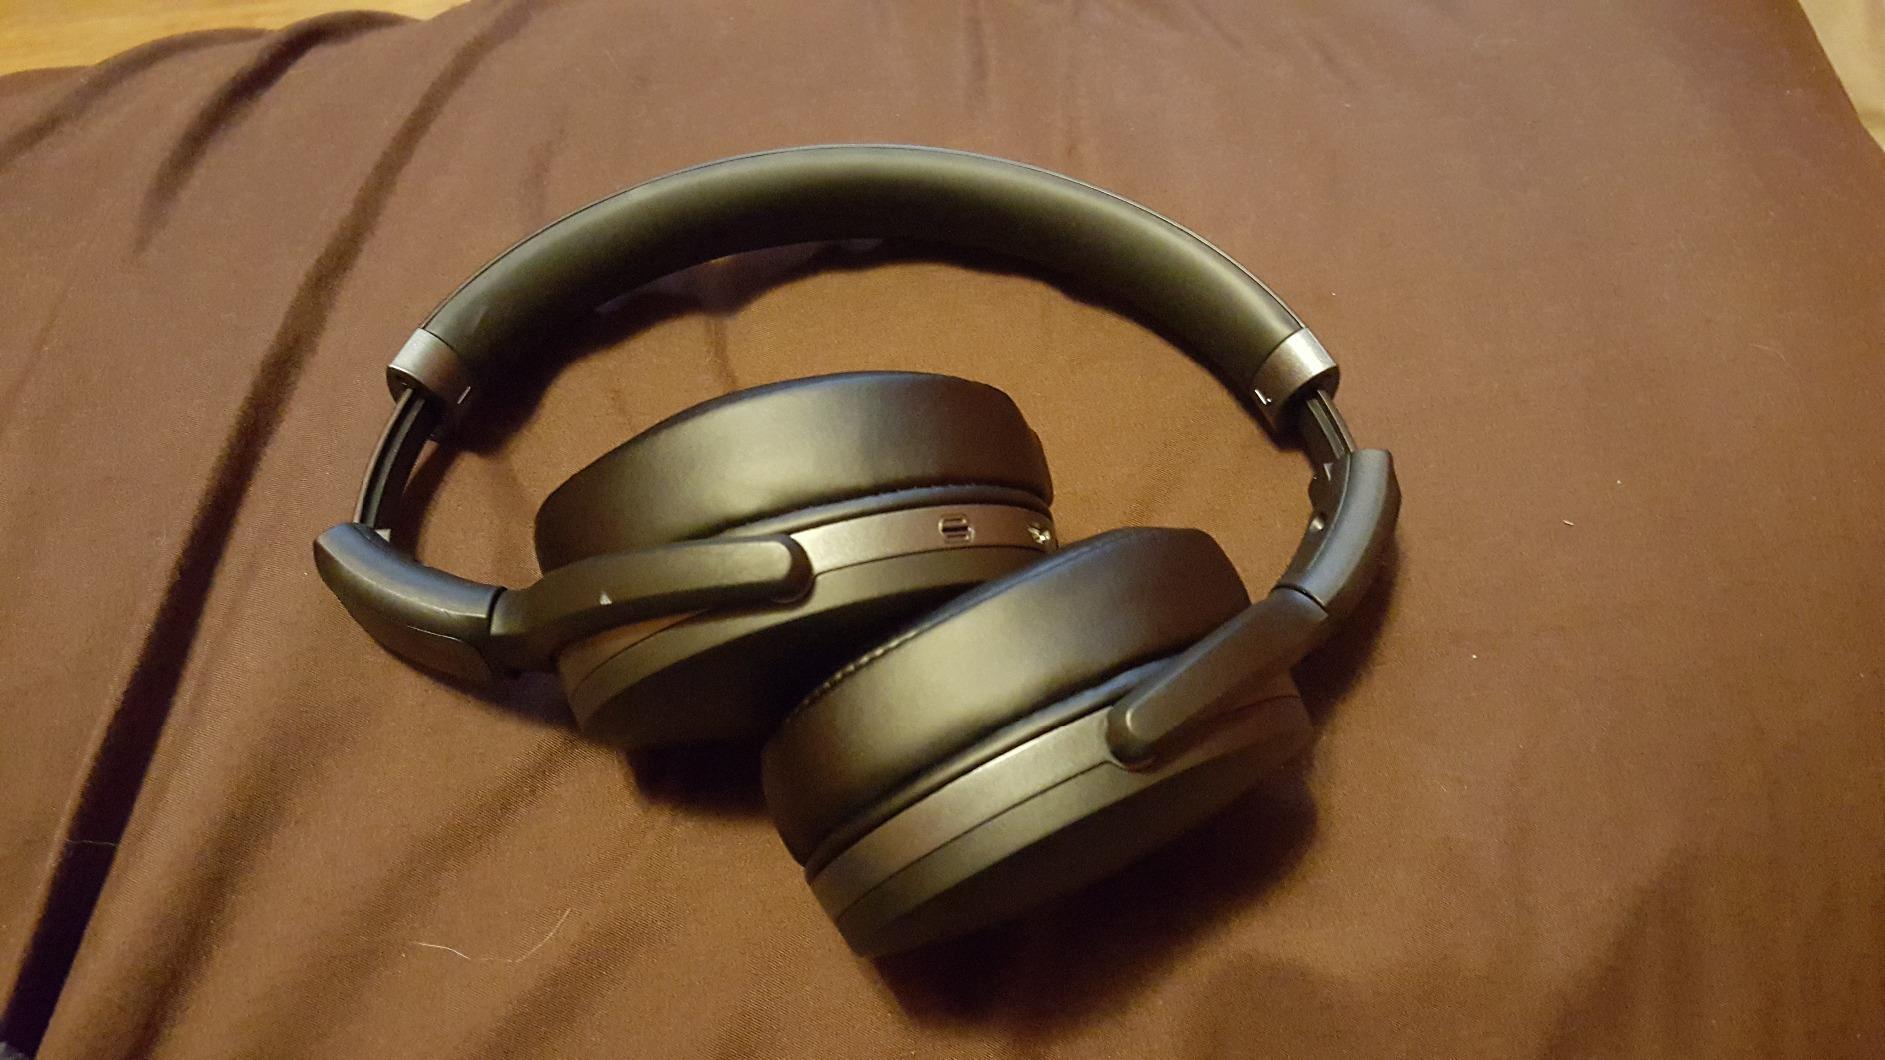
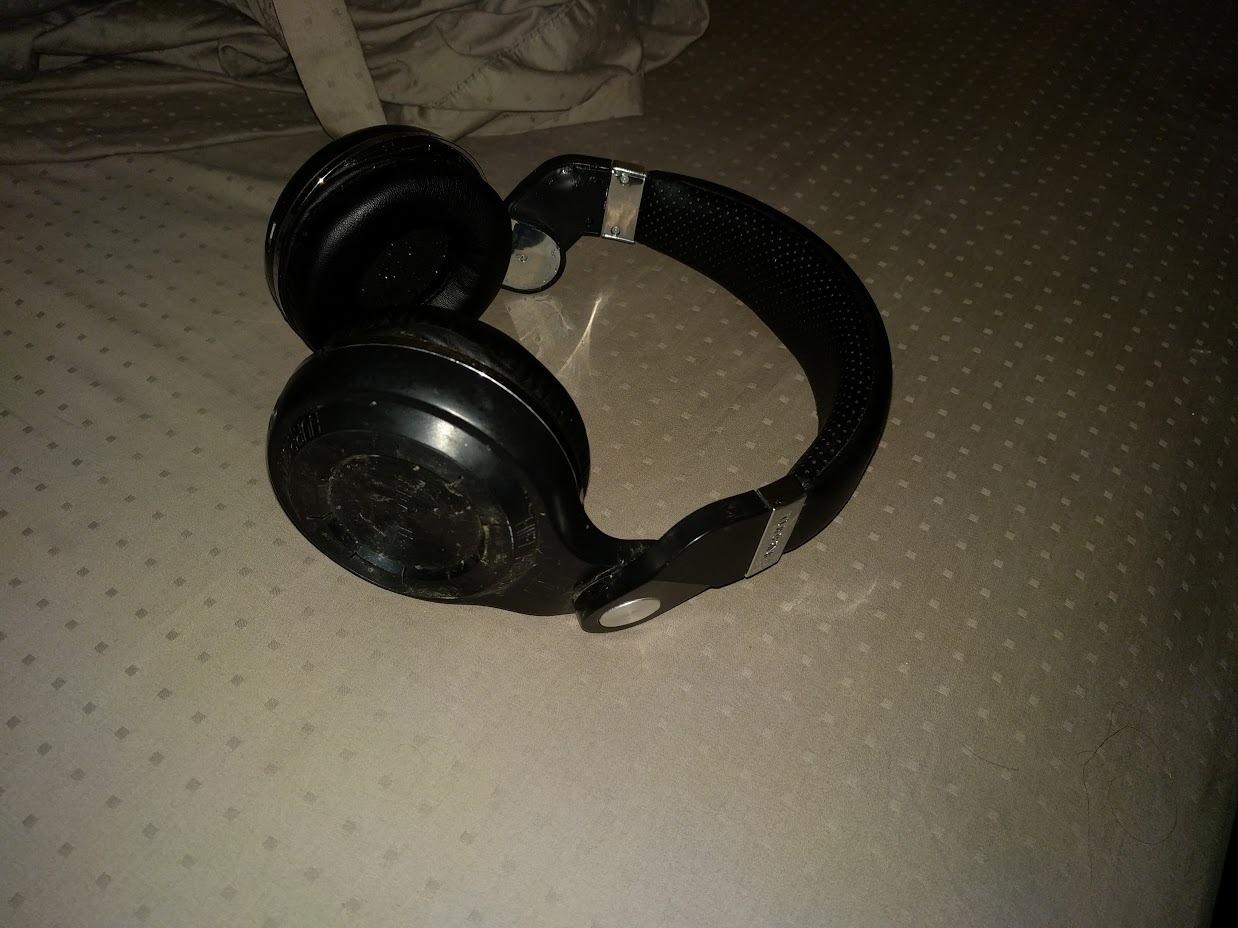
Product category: headphones
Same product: no